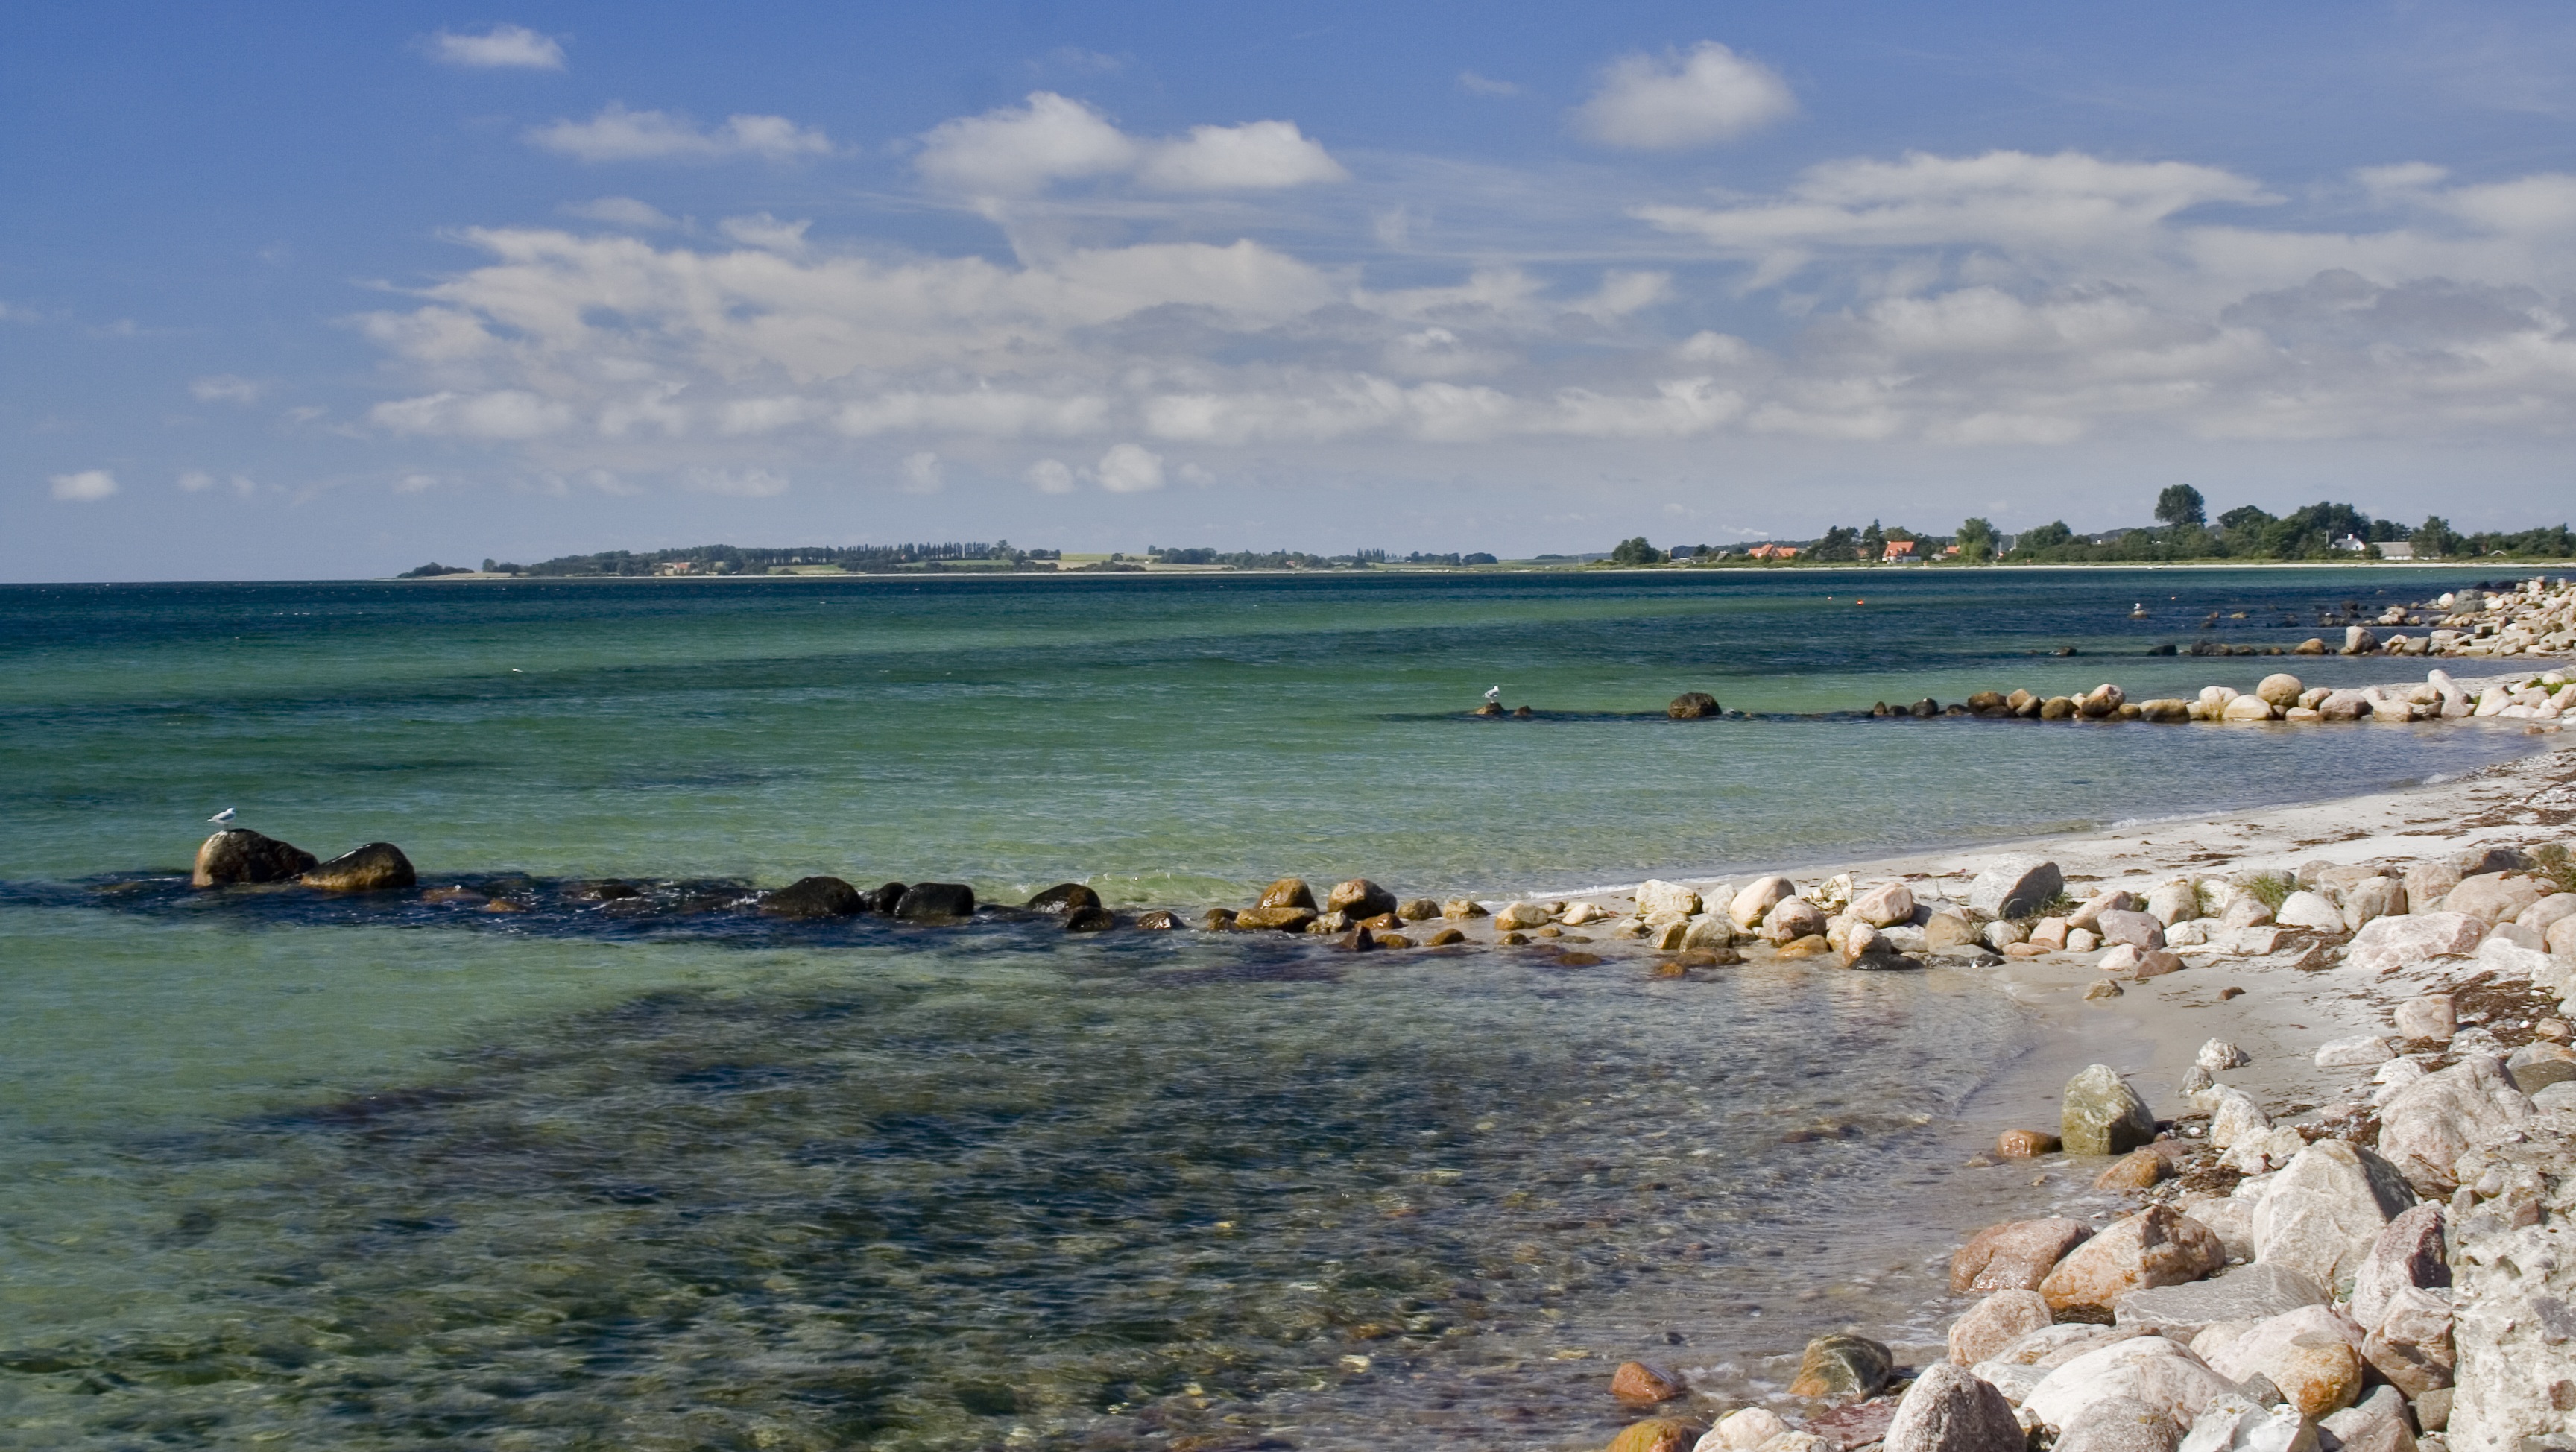
beach, sea, coast, water, sand, ocean, sky, shore, wave, stone, summer, vacation, cove, natural, bay, body of water, clouds, sol, cape, water edge, wind wave